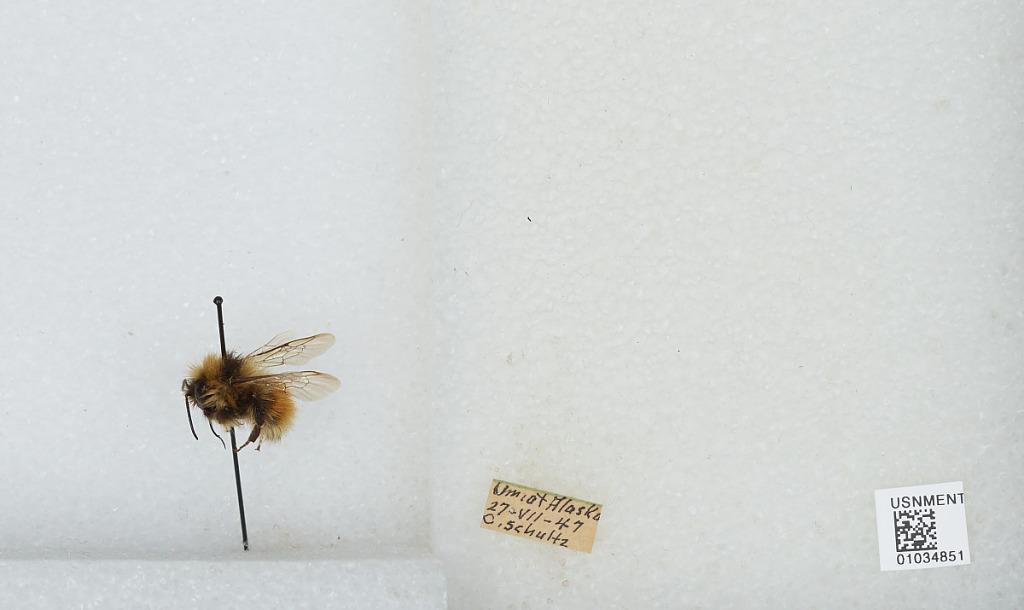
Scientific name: Bombus (Pyrobombus) sylvicola Kirby
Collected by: C. Schultz
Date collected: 1947-7-27
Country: United States
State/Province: Alaska
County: North Slope
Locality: Umiat
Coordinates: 69.3669, -152.144